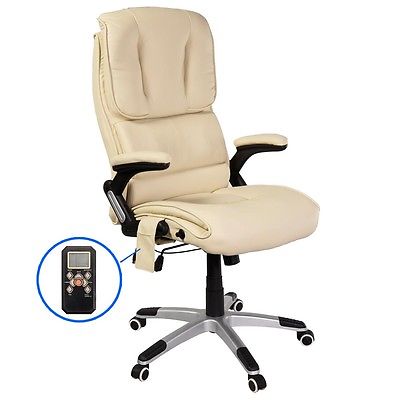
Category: chair